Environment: real
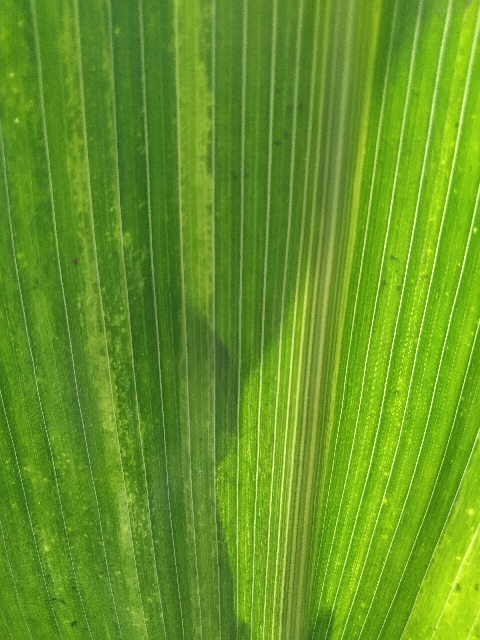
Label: lethal_necrosis